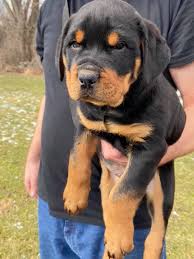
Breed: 224-n000060-Rottweiler